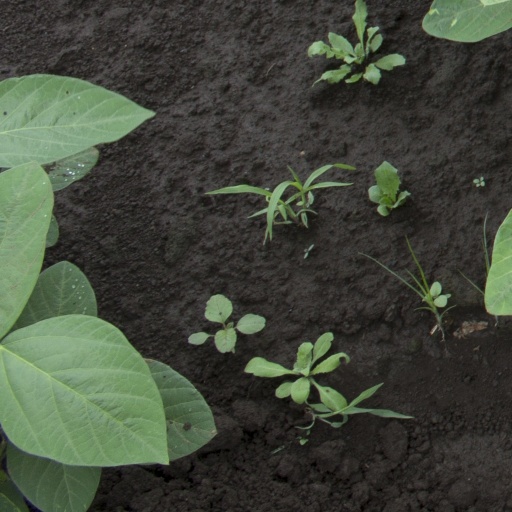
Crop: soybean